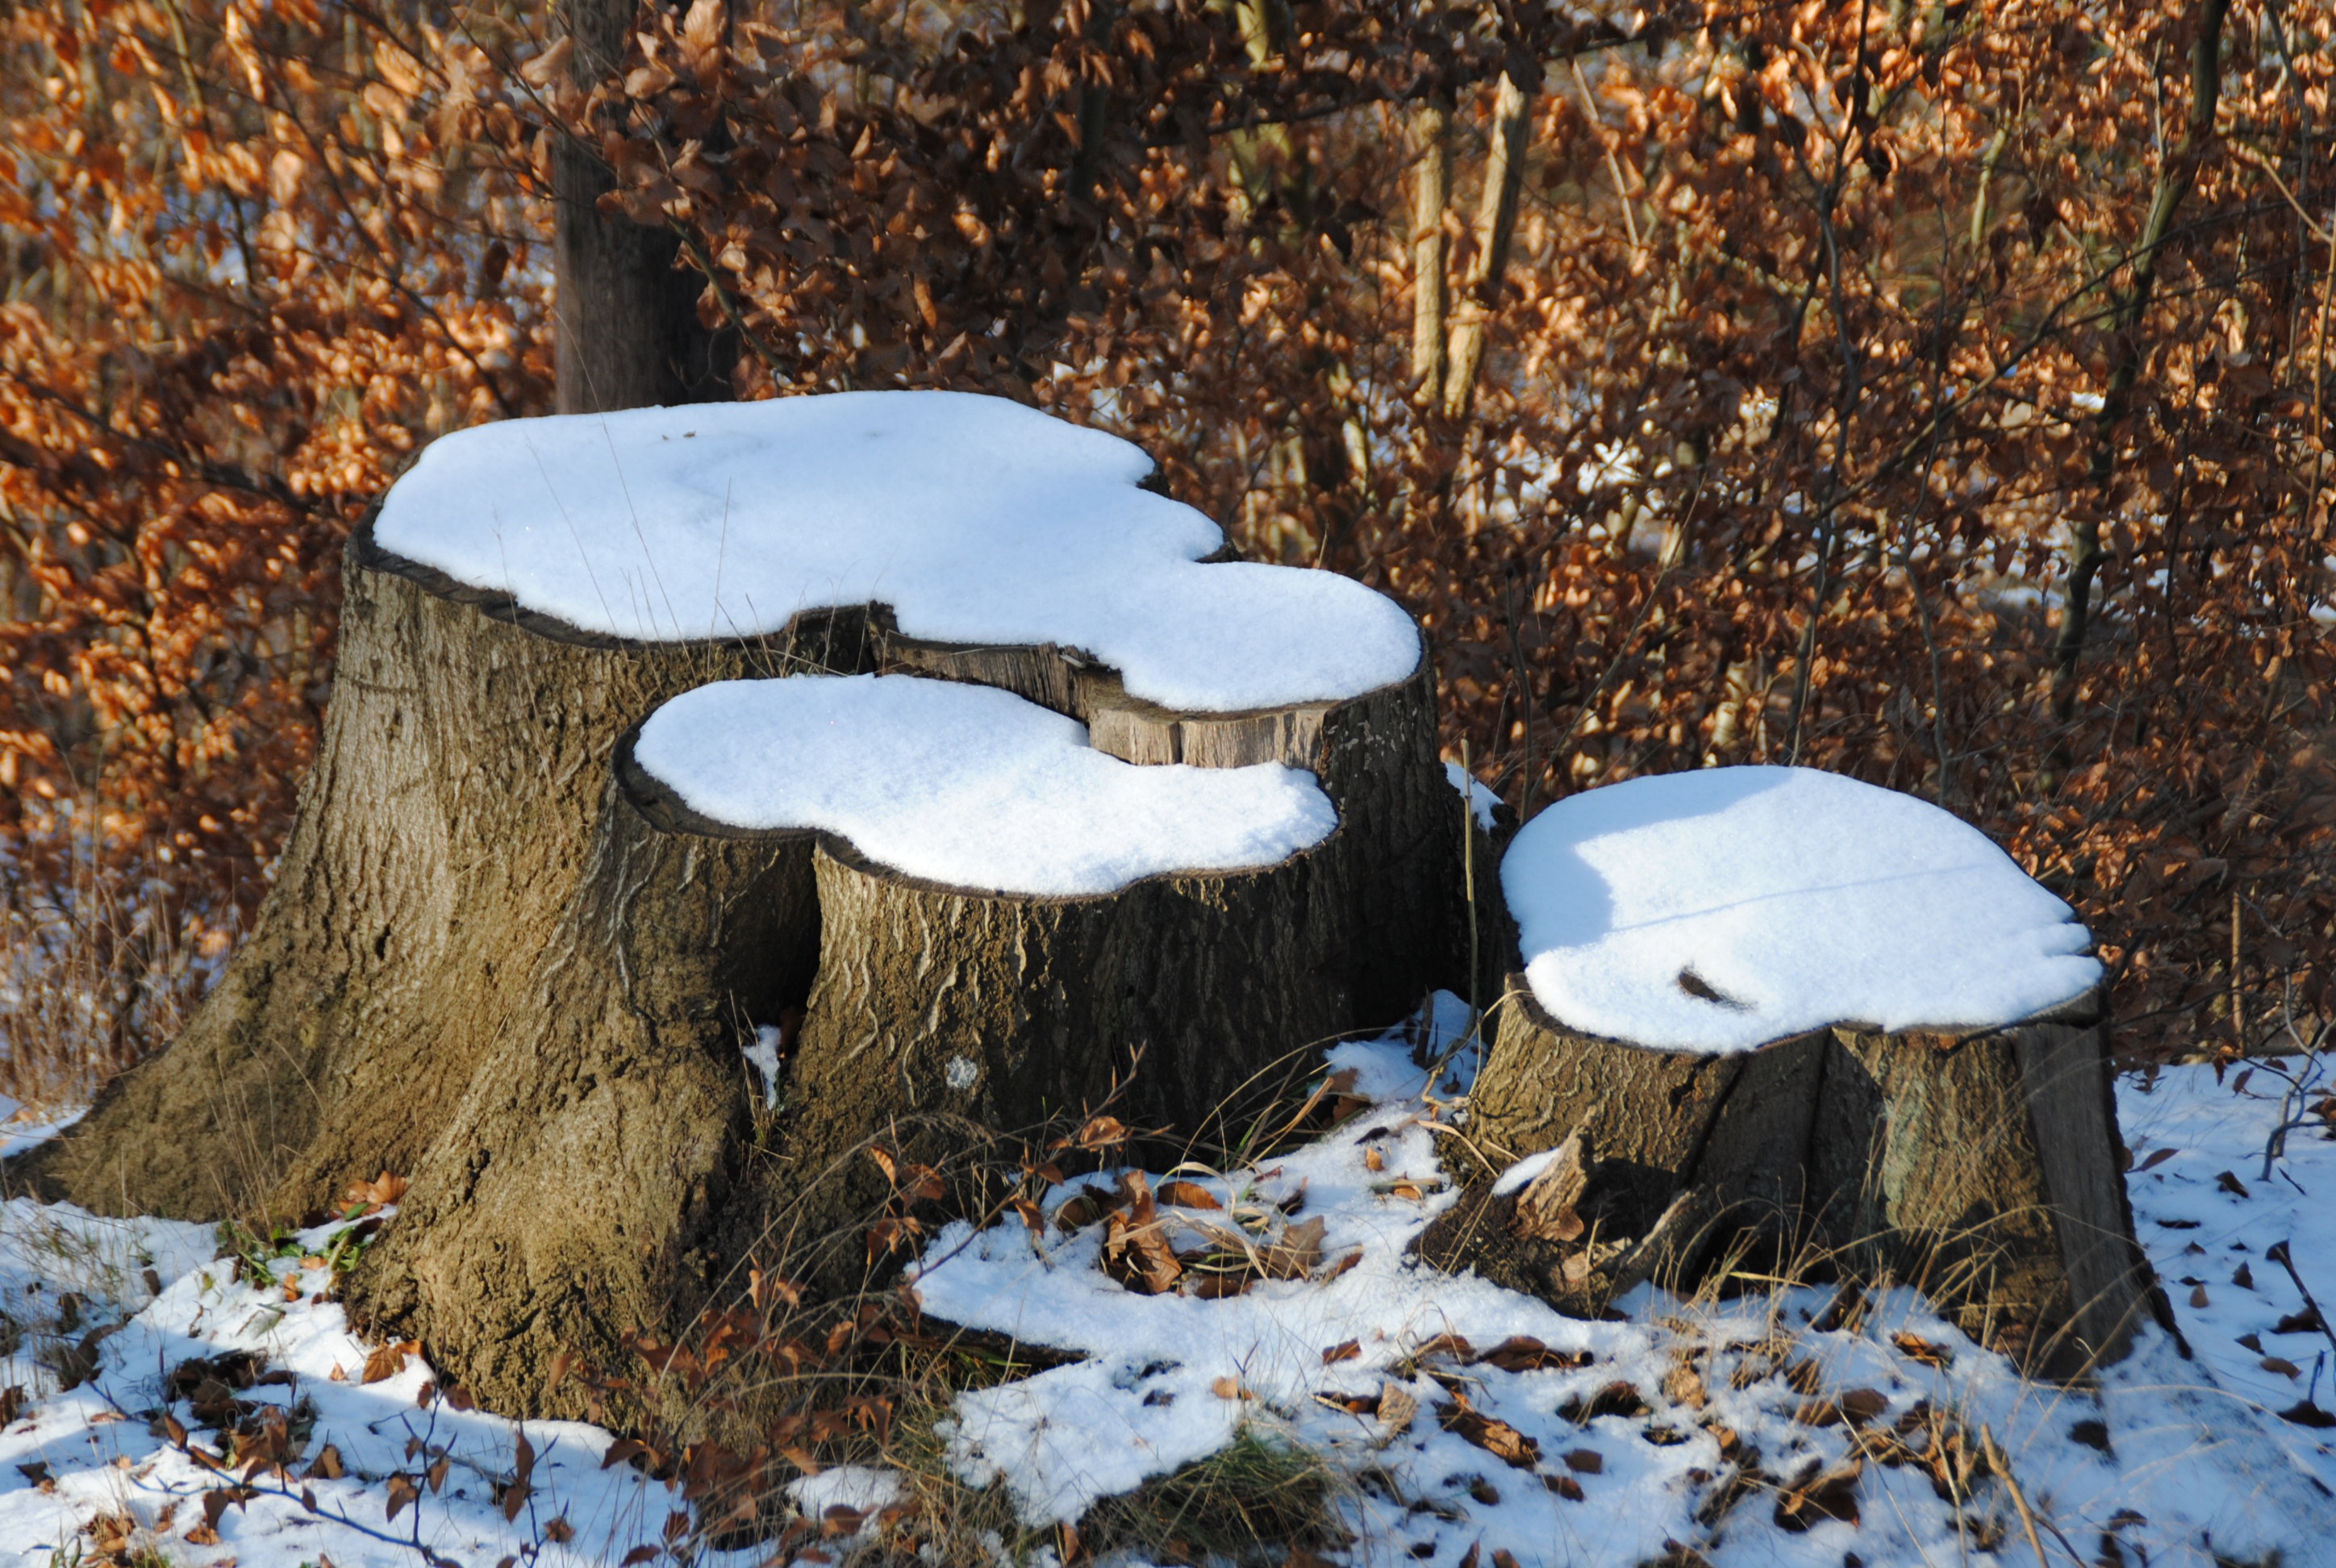
tree, nature, forest, wilderness, snow, winter, leaf, ice, autumn, season, stumps, woodland, habitat, ecosystem, tundra, natural environment